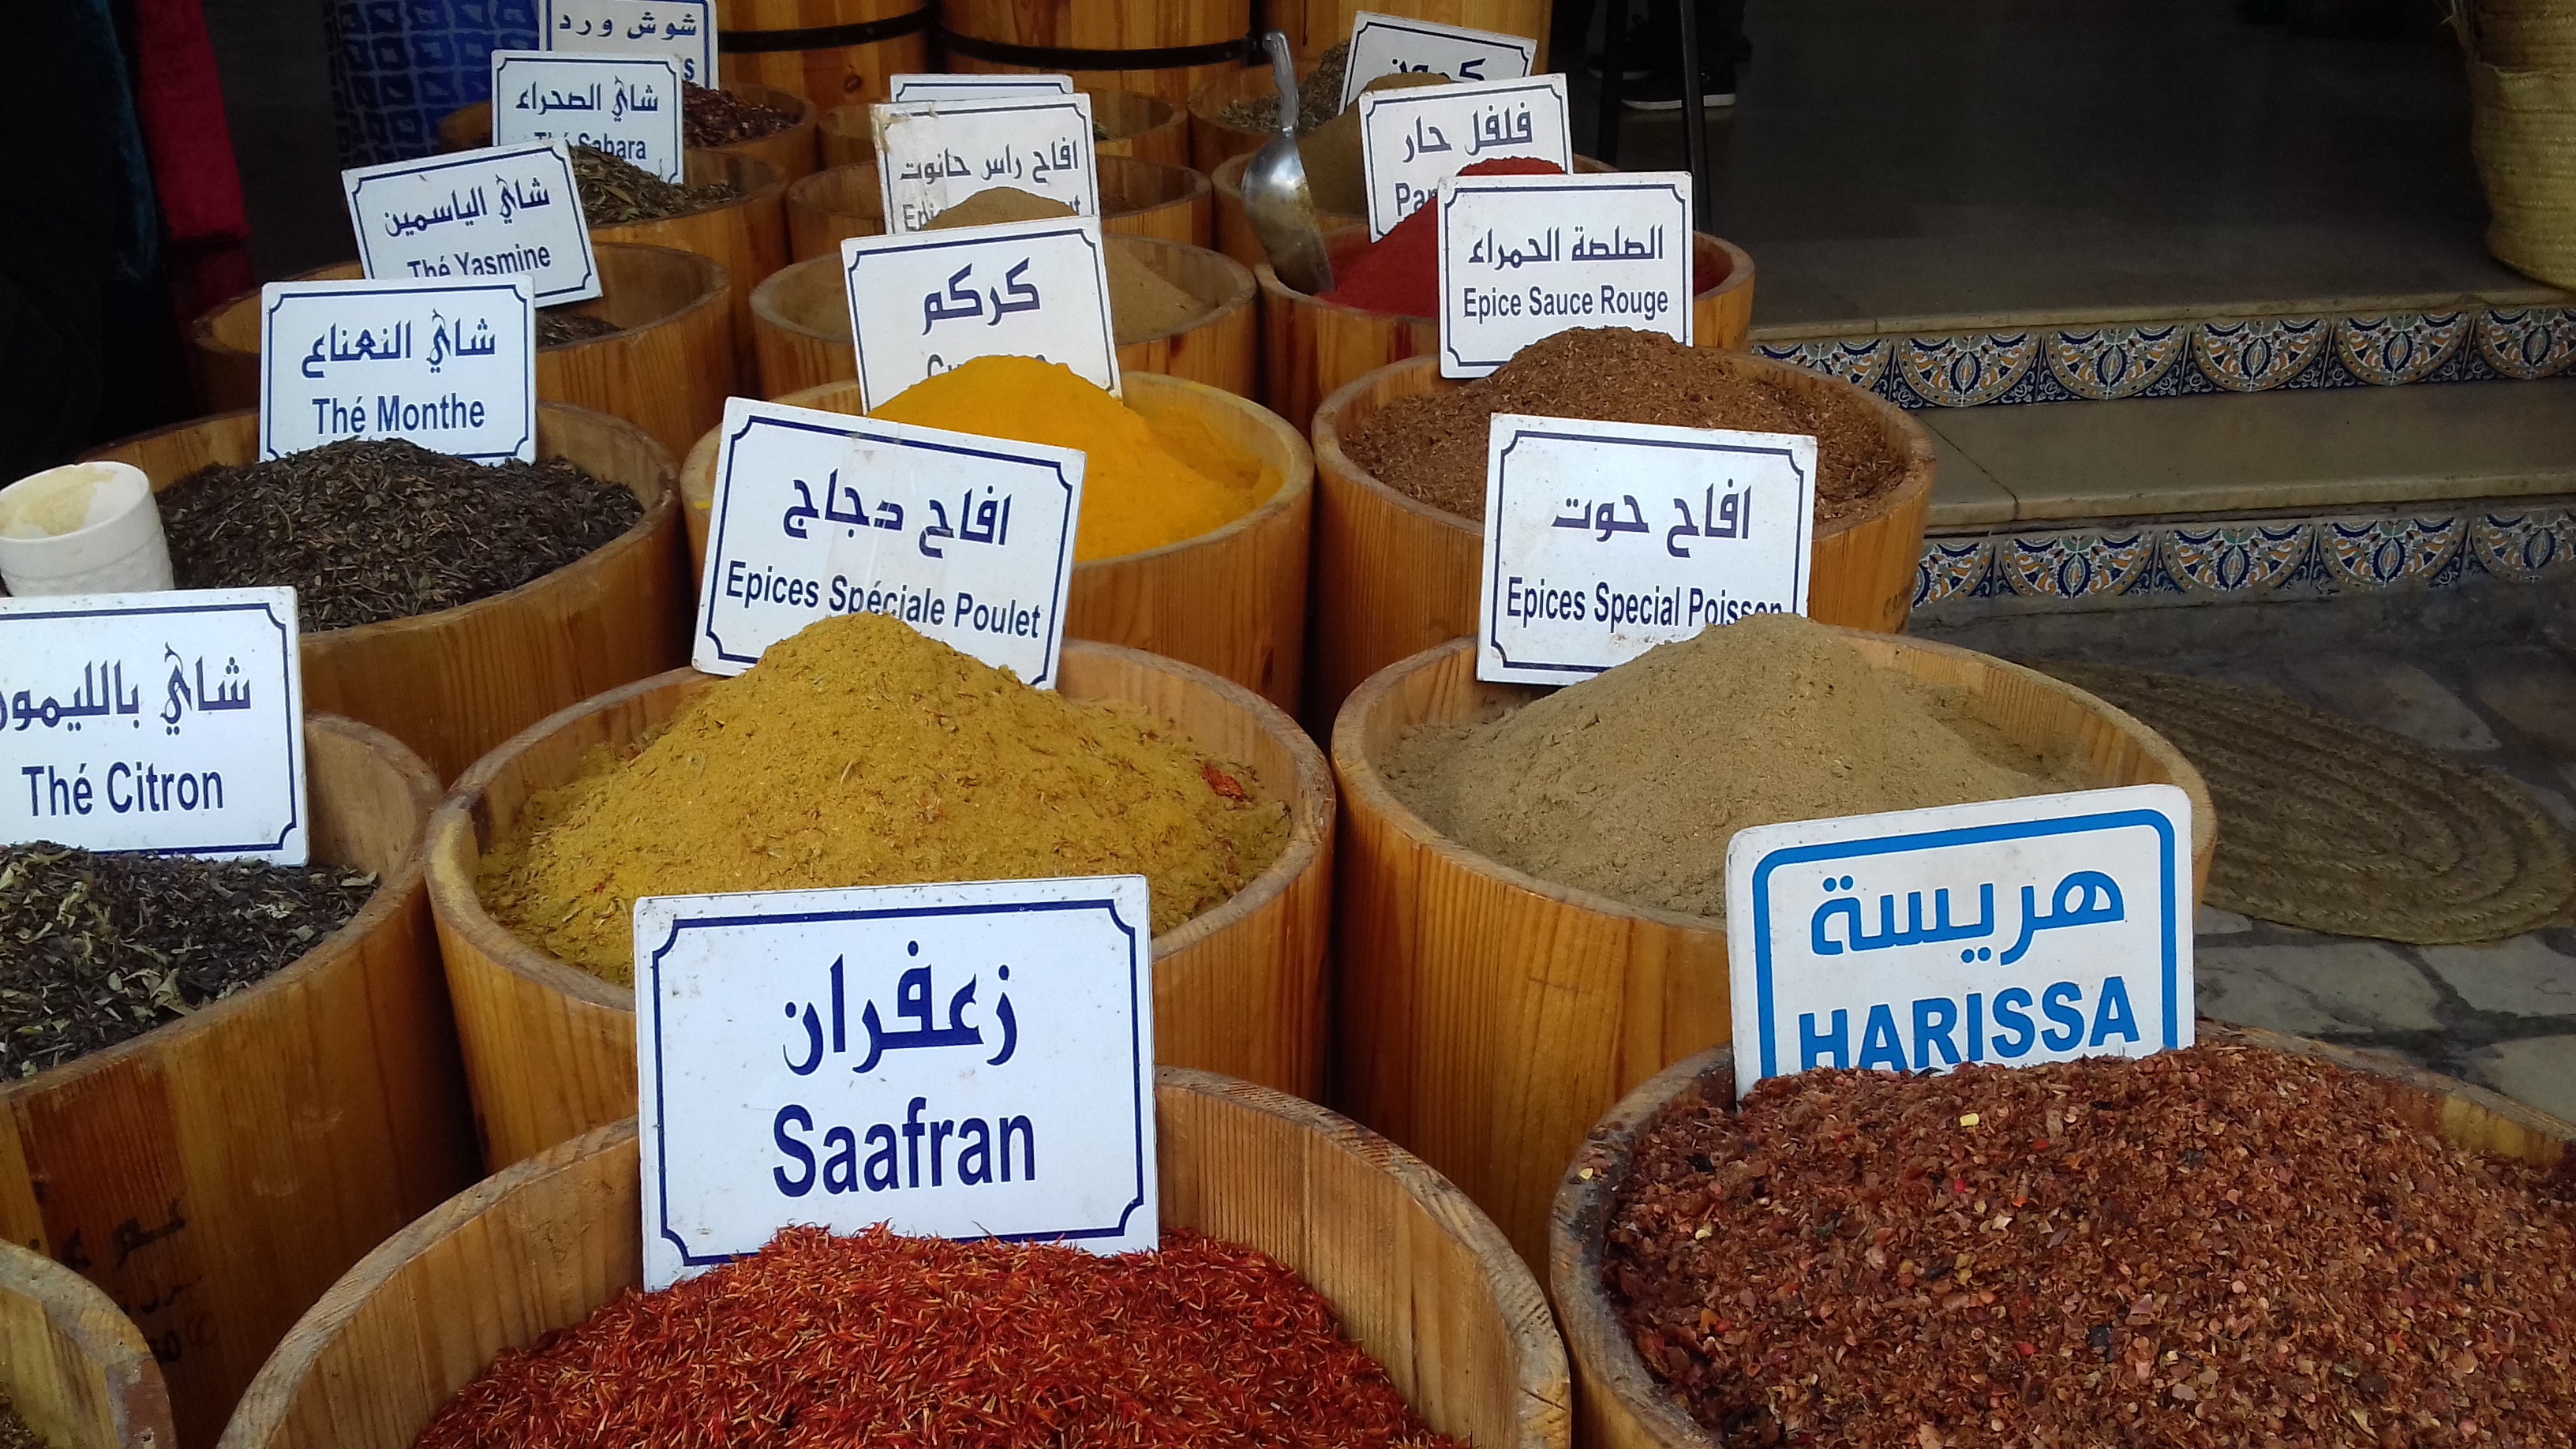
aroma, food, pepper, spice, kitchen, salt, bazaar, market, still life, preparation, painting, cinnamon, seasoning, seeds, art, spices, spoons, sprockets, seasonings, anise, star anise, odor, still life photography, mulled wine, cinnamon sticks, baharat, mixed spice, chili powder, spice mix, berbere, garam masala, ingredient, five spice powder, paprika, Pumpkin pie spice, marketplace, cuisine, Tandoori masala, ras el hanout, curry powder, Smoked paprika, turmeric